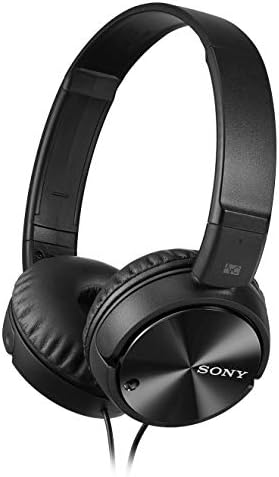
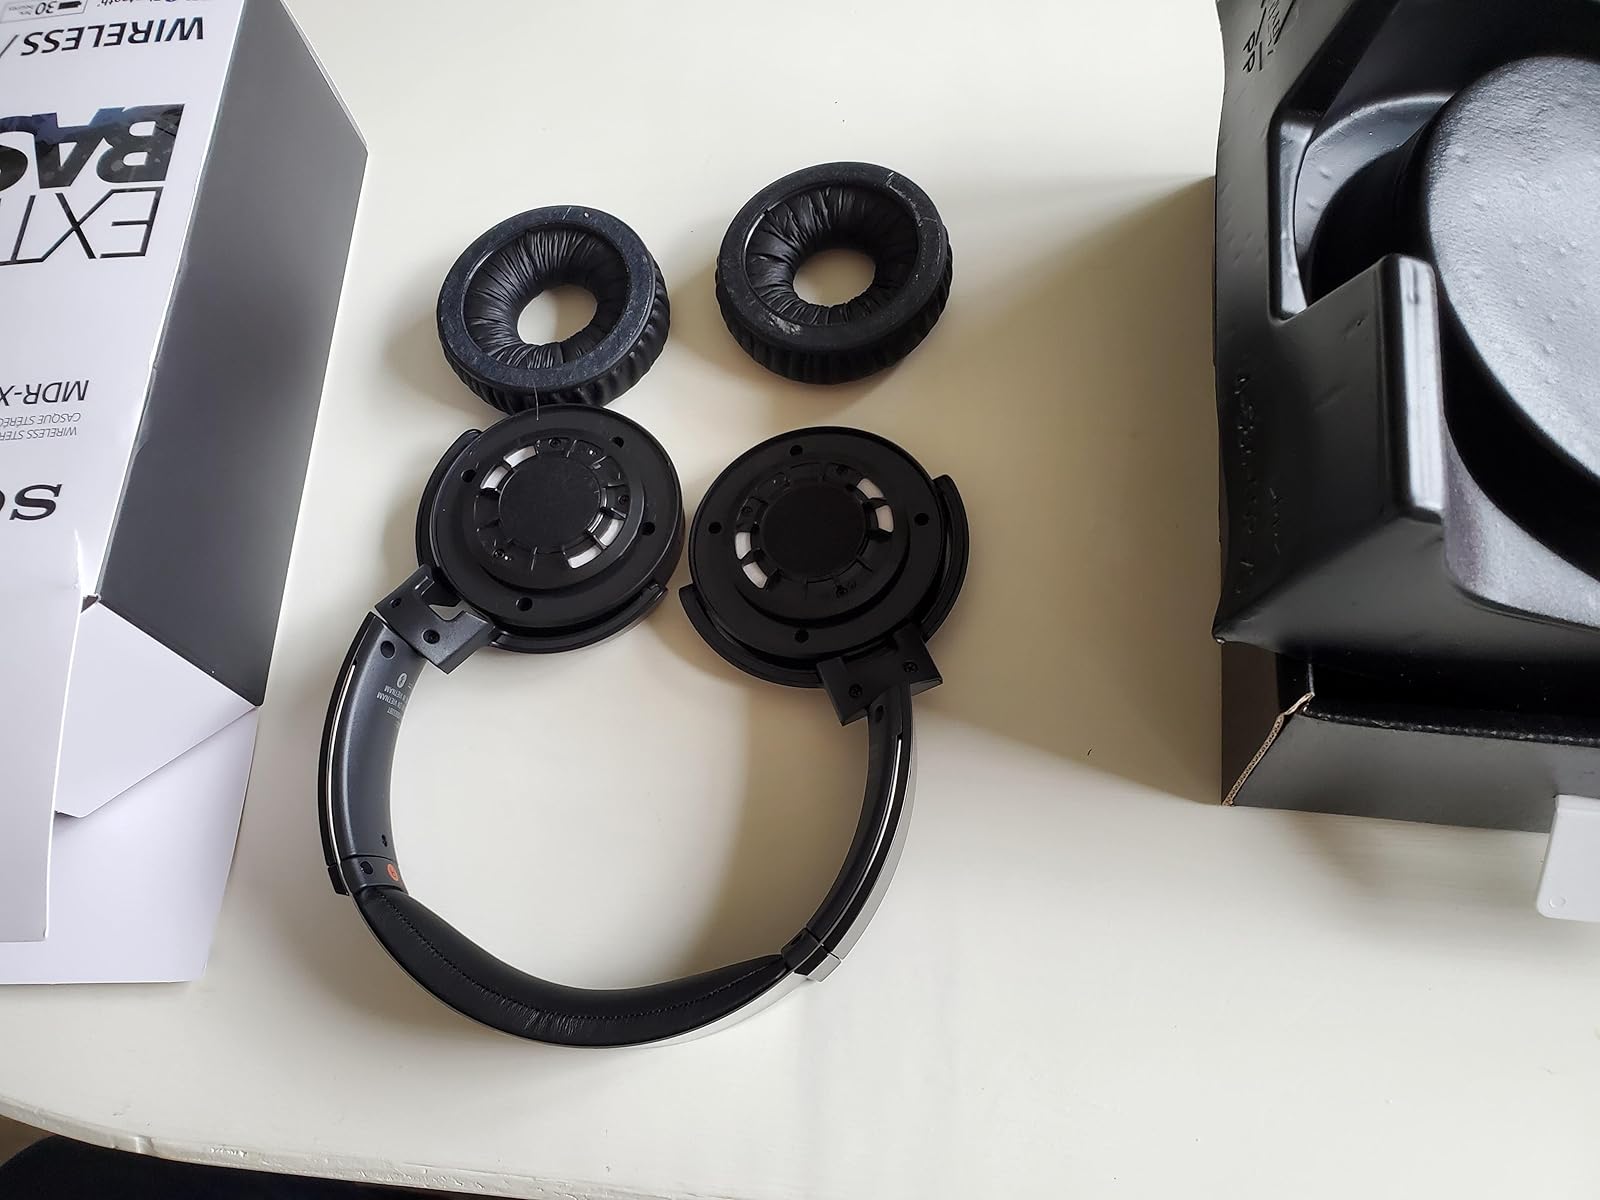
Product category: headphones
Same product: no